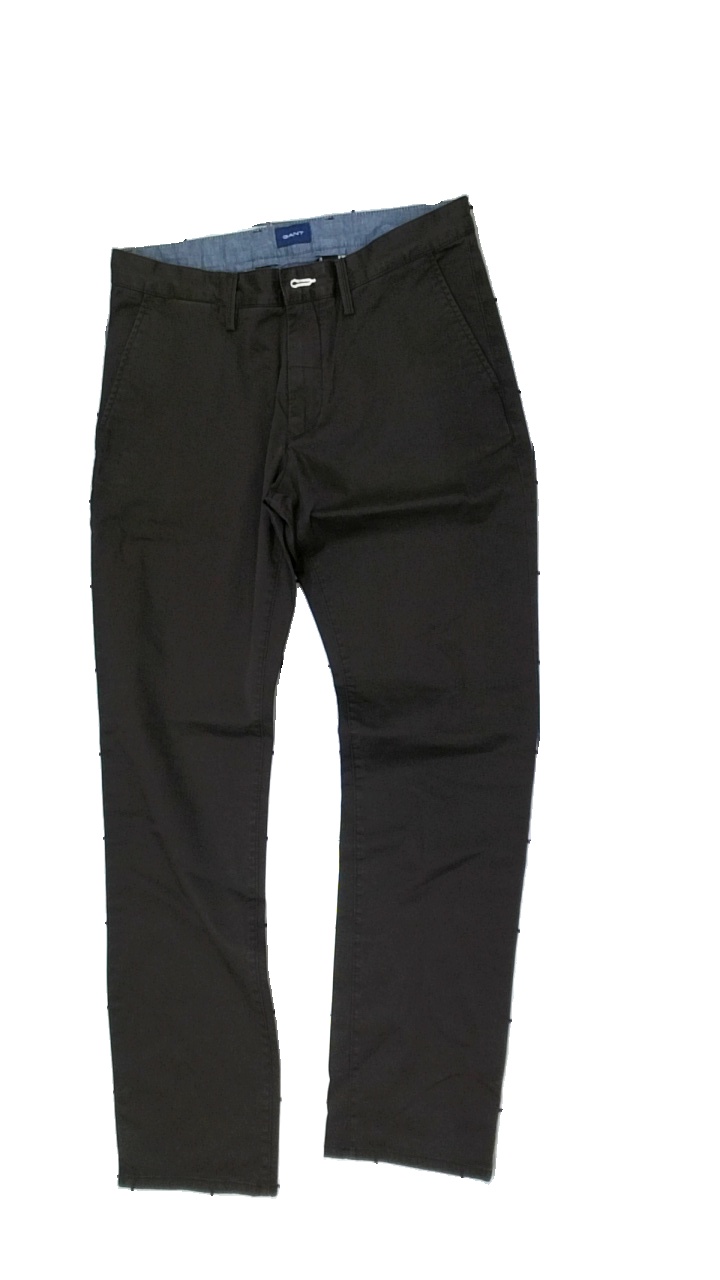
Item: Trousers (Ladies)
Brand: Gant
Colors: Brown
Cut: Regular
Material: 100% cotton
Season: All
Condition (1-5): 4
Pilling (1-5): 4
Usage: Reuse
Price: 50-100